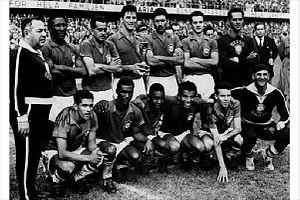
Équipe du Brésil de football à la Coupe du monde 1958
L'équipe du Brésil de football remporte la Coupe du monde de football de 1958.
Edvaldo Izidio Neto, plus connu sous le nom de Vavá, est un footballeur brésilien né le 12 novembre 1934 à Recife et mort le 19 janvier 2002 à Rio de Janeiro. Ce joueur important de l'équipe du Brésil victorieuse lors de la Coupe du monde 1958 et de celle de 1962 est considéré comme l'un des meilleurs buteurs de sa génération. Il évoluait au poste d'attaquant et est devenu entraîneur après sa carrière de joueur.
Hideraldo Luís Bellini, plus connu sous le nom de Bellini, né le 21 juin 1930 à Itapira et mort le 20 mars 2014 à São Paulo, est un footballeur brésilien.
José Ely de Miranda, surnommé Zito, né le 8 août 1932 à Roseira et mort le 14 juin 2015 à Santos, est un footballeur brésilien.
Le match de football Brésil - Hongrie du 27 juin 1954, surnommé la « bataille de Berne », est devenu pour différentes raisons un épisode important de l'histoire du football. Comptant pour les quarts de finale de la Coupe du monde de 1954, il s'agit de la première confrontation entre l'équipe du Brésil et celle de Hongrie, considérées alors comme deux des meilleures sélections du monde.